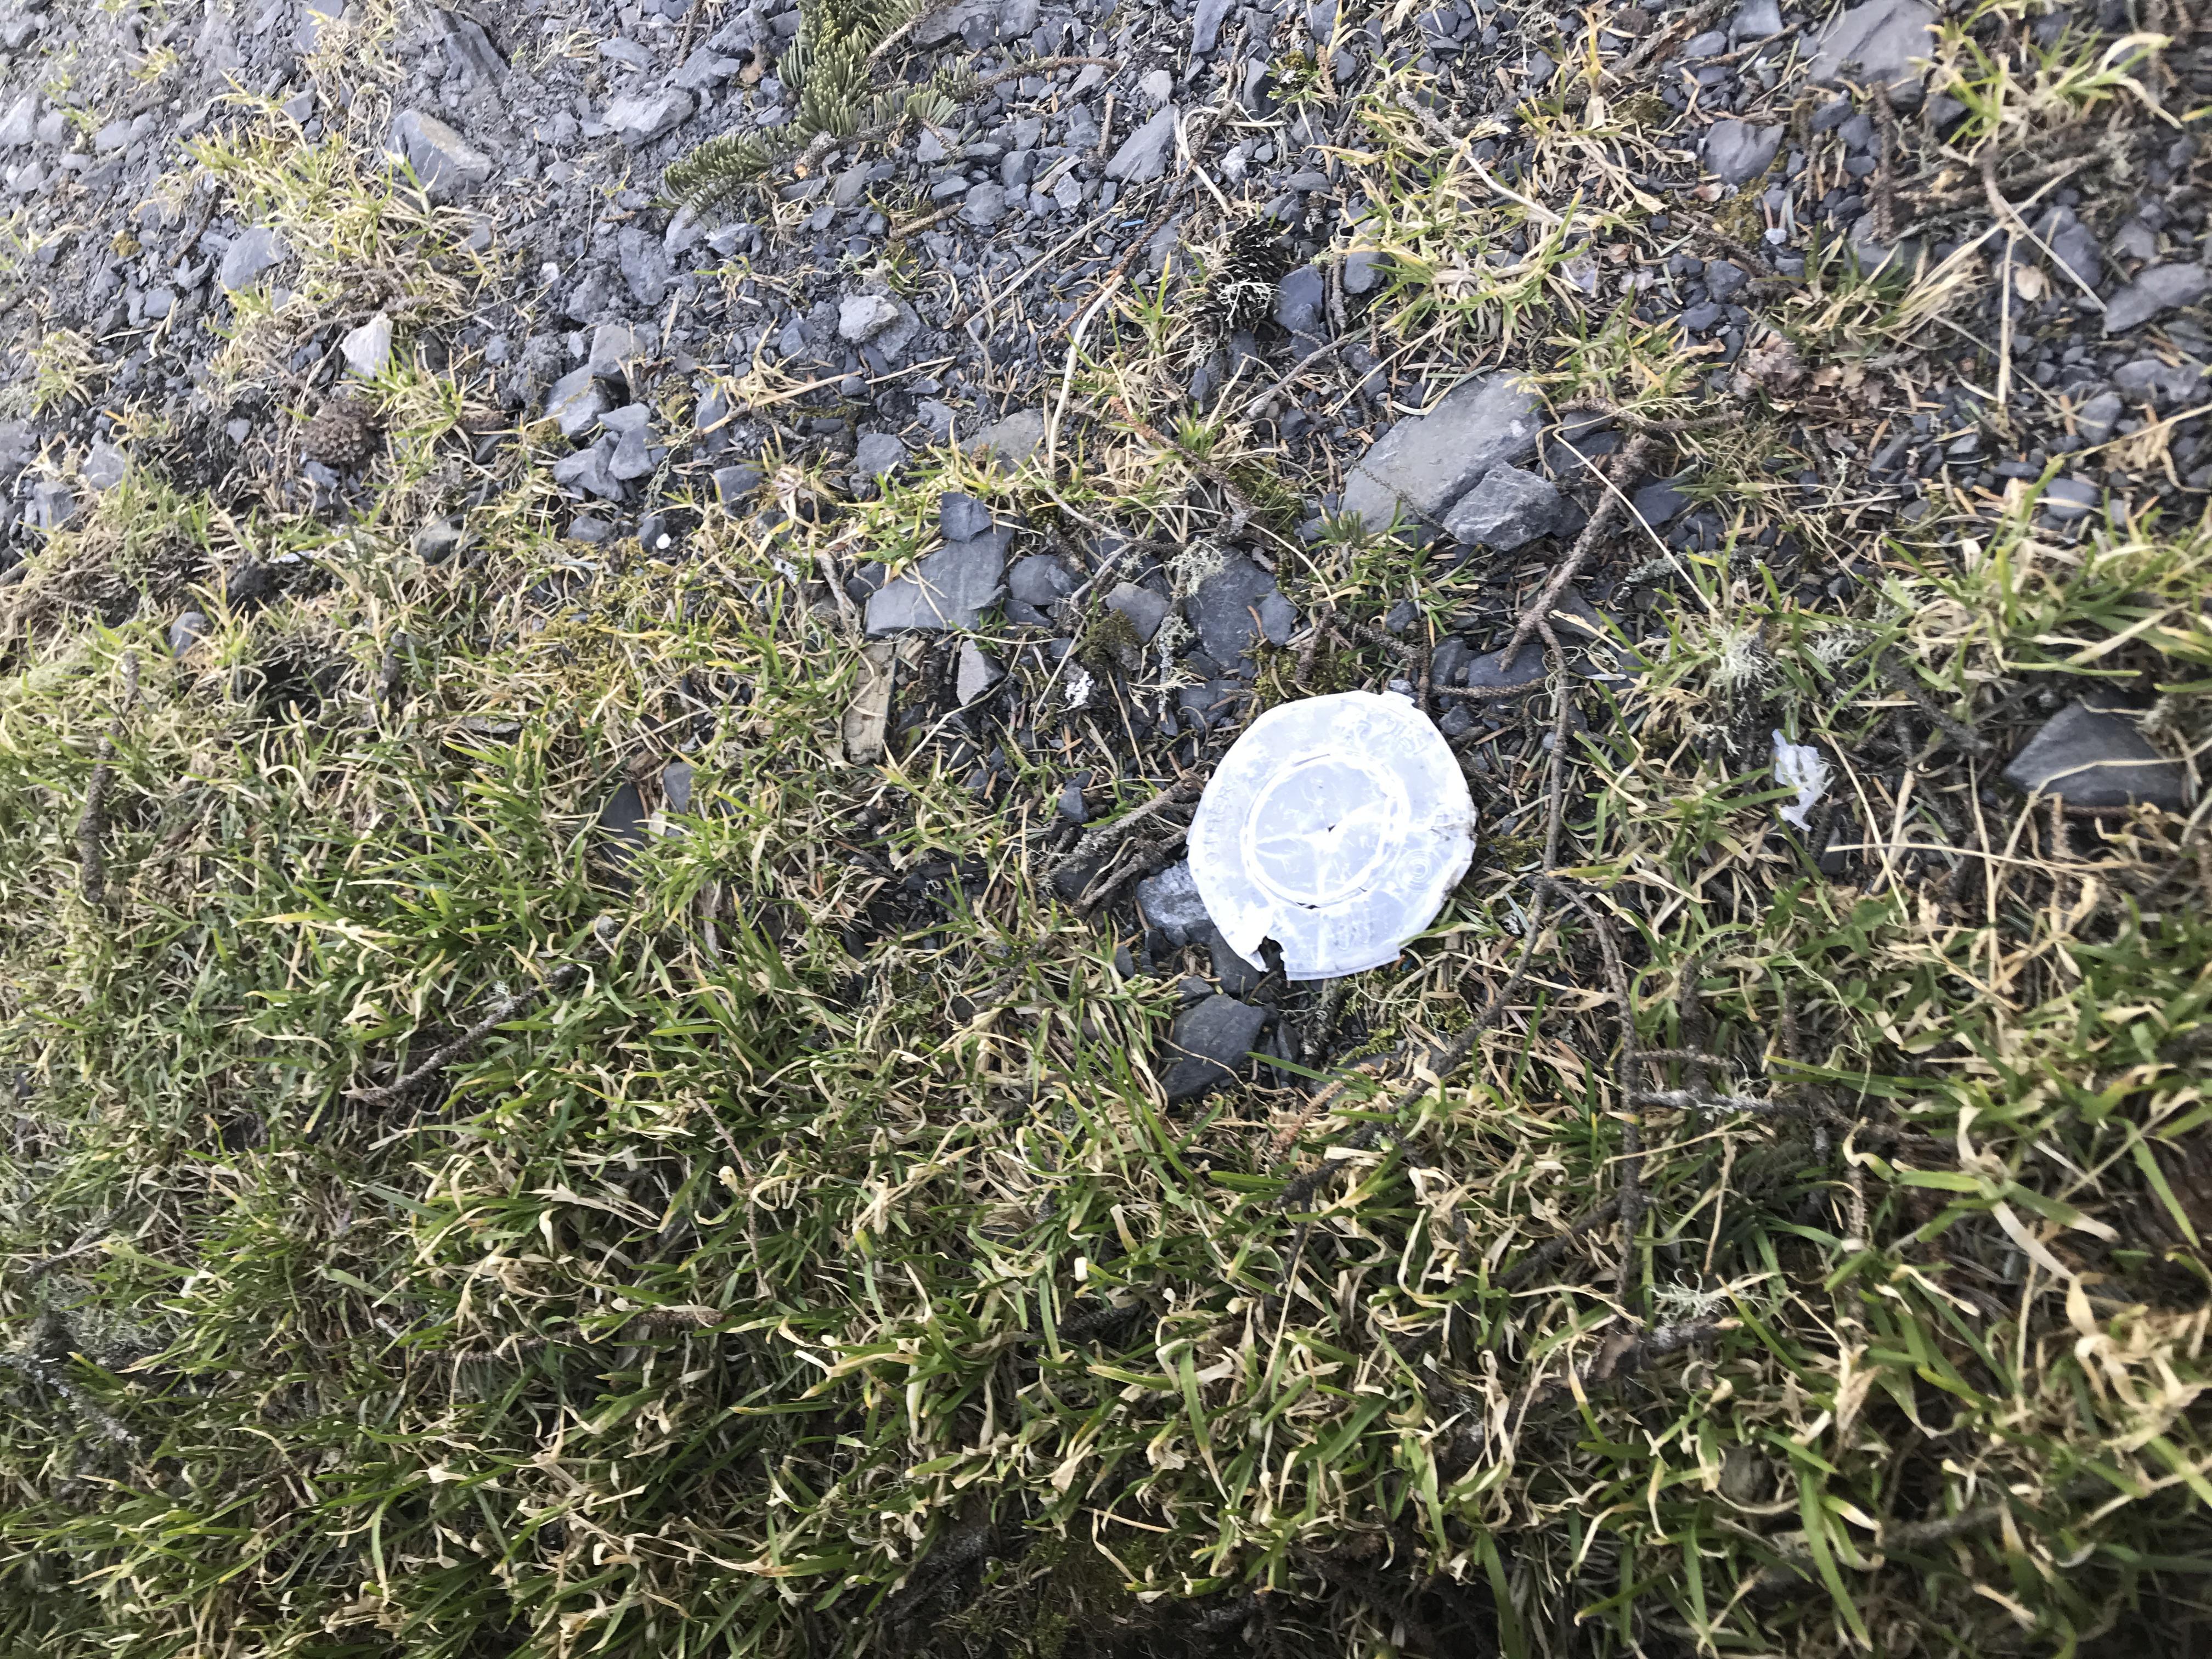
Object: Plastic lid (Lid)

Object: Unlabeled litter (Unlabeled litter)